Alexandru G. Golescu cabinet

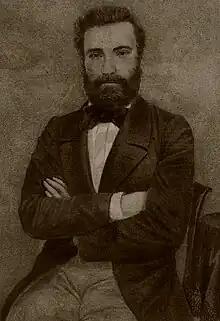
Alexandru Golescu

The cabinet of Alexandru G. Golescu was the government of Romania from 2 February to 18 April 1870.